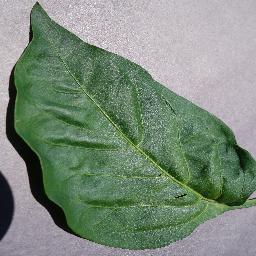
Label: Pepper,_bell___healthy